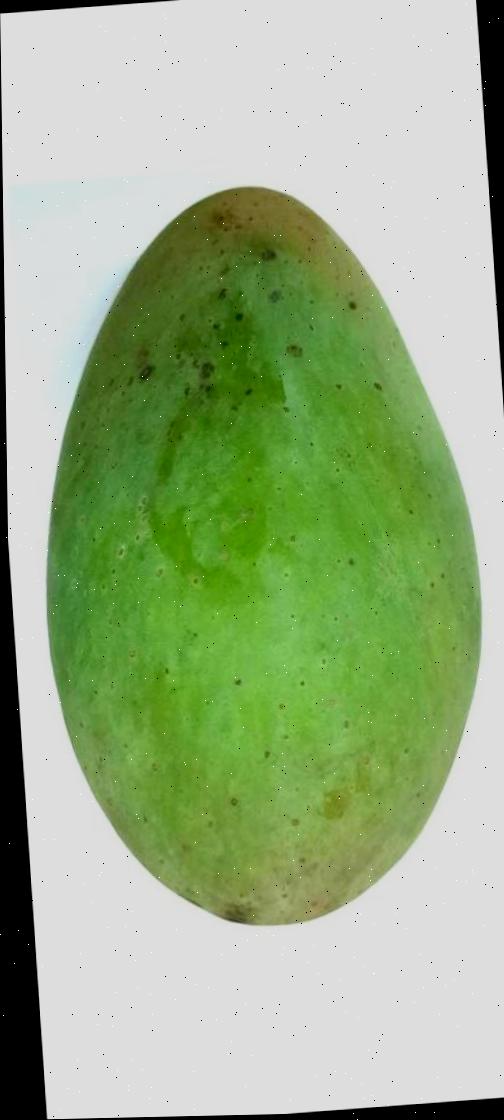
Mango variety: Fazli Shurmai